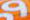
Number: 9